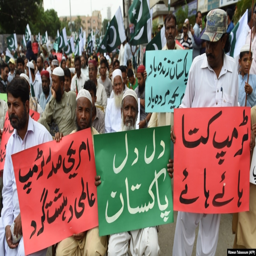
people protest against politician during a demonstration .